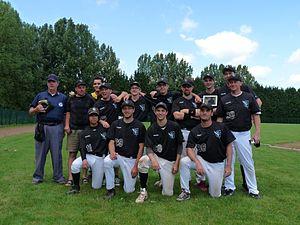
L'équipe des Marlins de Compiègne Baseball, champion régionaux Nord Pas de Calais Picardie 2013
Le Compiégnois BaseBall Club est un club de baseball situé à Compiègne dans l'Oise.